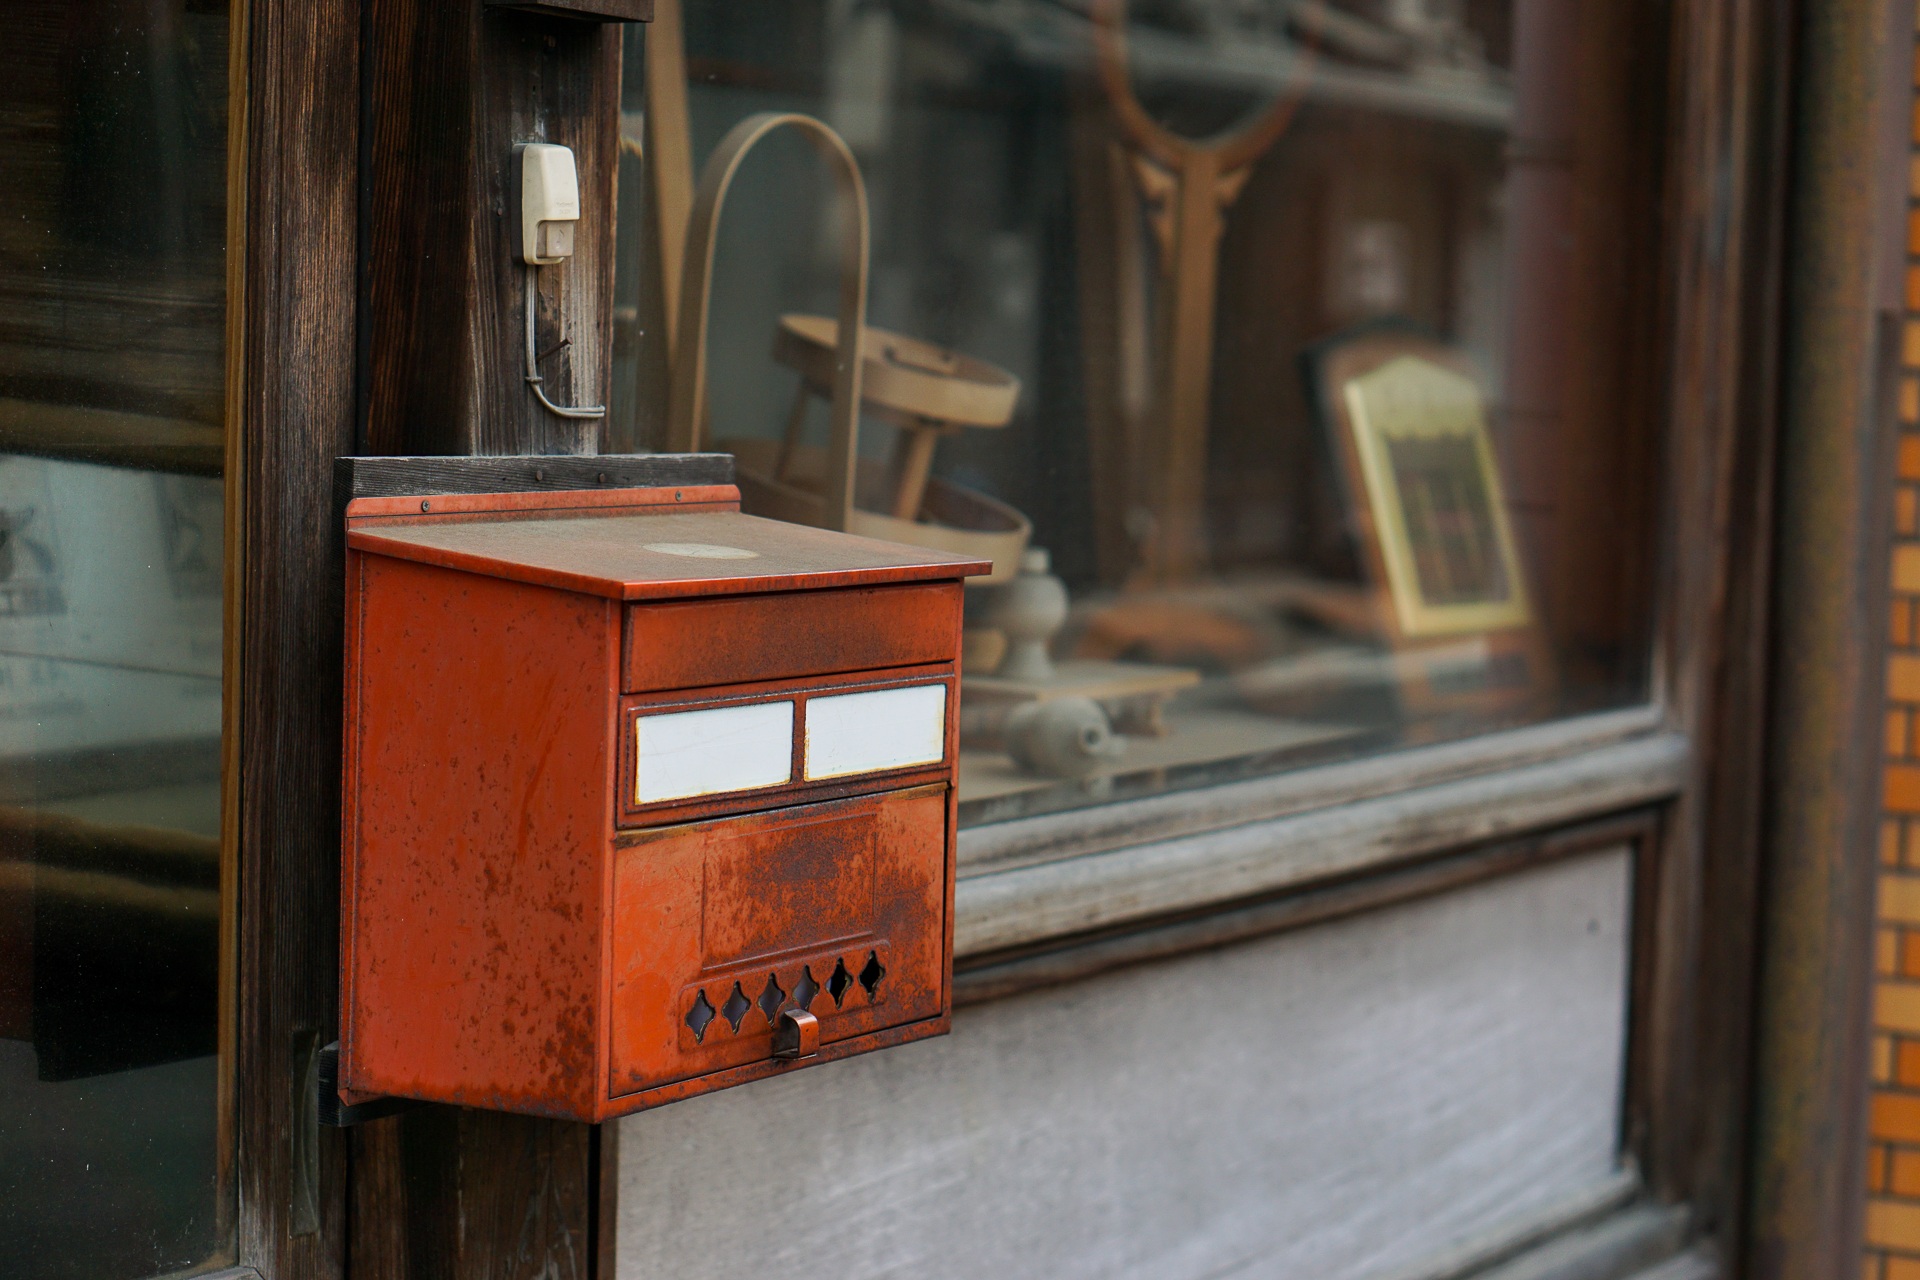
wood, antique, house, window, red, color, asia, furniture, japan, mailbox, interior design, mail, postal, letters, tourist attraction, letterbox, delivery